Magdalen Laver

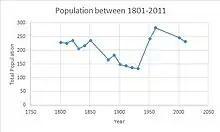
Total Population of Magdalen Laver Civil Parish, Essex, between as reported by the Census of Population from 1801 to 1961.

Rev. William Webb Ellis (1806–1872) was Rector of Magdalen Laver in 1855.